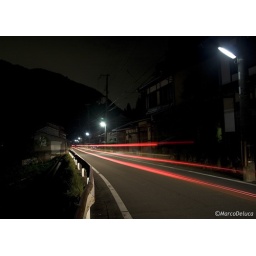
Few cars are passing in this small village in the mountains north of Kyoto